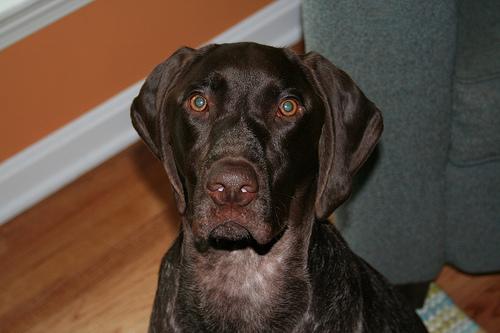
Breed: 211-n000059-German_short_haired_pointer